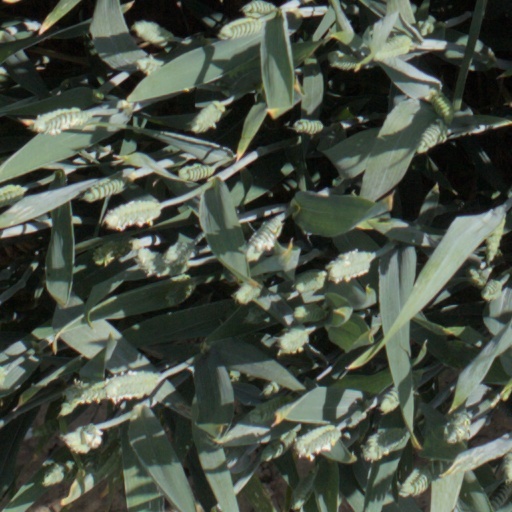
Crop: wheat